High Wall

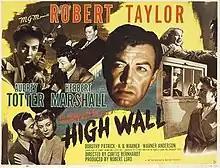
Theatrical release poster

High Wall is a 1947 American film noir starring Robert Taylor, Audrey Totter and Herbert Marshall. It was directed by Curtis Bernhardt from a screenplay by Sydney Boehm and Lester Cole, based on a play by Alan R. Clark and Bradbury Foote.